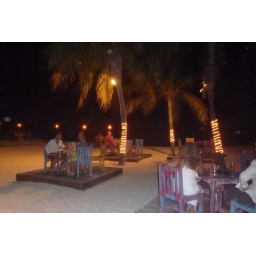
Sunset over, dinner over--Ace in red shirt at our table.